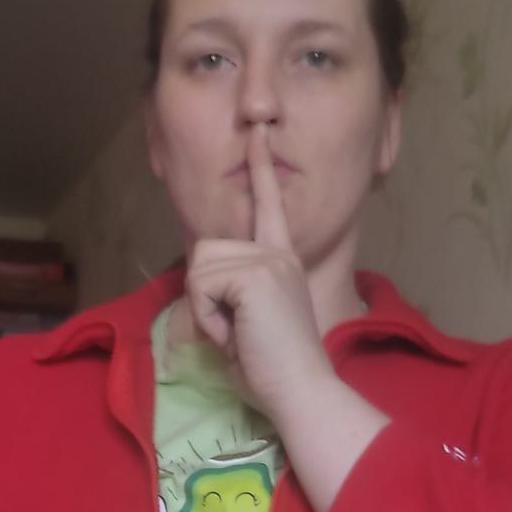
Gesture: mute